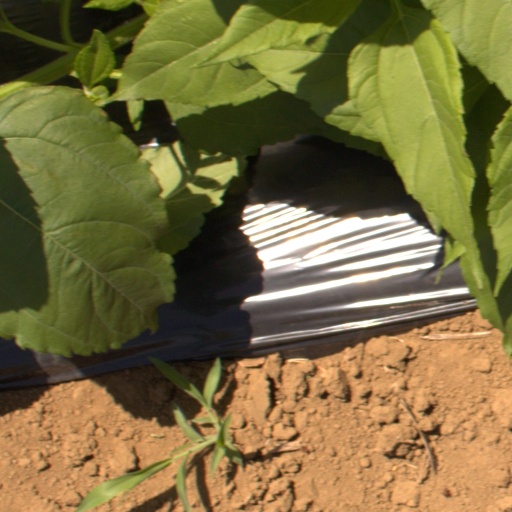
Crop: Jerusalem artichoke